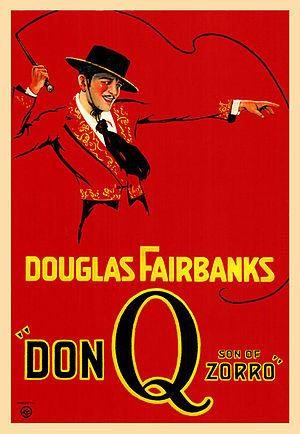
Don X, fils de Zorro est un film muet américain de cape et d'épée réalisé par Donald Crisp et sorti en 1925. Il constitue la suite du Signe de Zorro, sorti cinq ans auparavant, avec de nouveau Douglas Fairbanks incarnant Zorro, mais jouant aussi le rôle de son fils.